British anti-invasion preparations of the Second World War

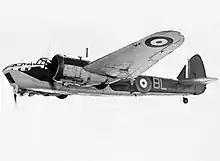
This Blenheim Mark VI bomber of No. 40 Squadron RAF was lost with its crew during a raid on German invasion barges at Ostend on 8 September 1940.

In 1940, weapons were critically short; there was a particular scarcity of anti-tank weapons, many of which had been left in France. Ironside had only 170 2-pounder anti-tank guns but these were supplemented by 100 Hotchkiss 6-pounder guns dating from the First World War, improvised into the anti-tank role by the provision of solid shot. By the end of July 1940, an additional nine hundred 75 mm field guns had been received from the USthe British were desperate for any means of stopping armoured vehicles. The Sten submachine gun was developed following the fall of France, to supplement the limited number of Thompson submachine guns obtained from the United States.